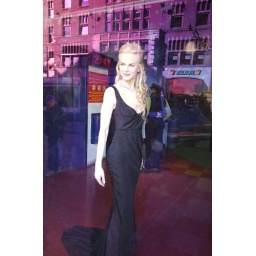
Pretty girls that look out of windows in Amsterdam are sometimes not what they seem